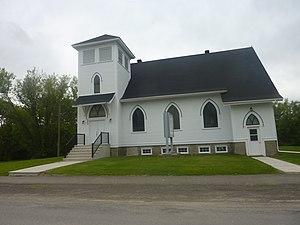
Église baptiste d'Aroostook au Nouveau-Brunswick
Aroostook est un village situé à l'ouest du Nouveau-Brunswick.